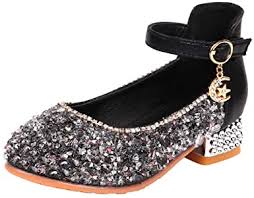
Waste category: shoes